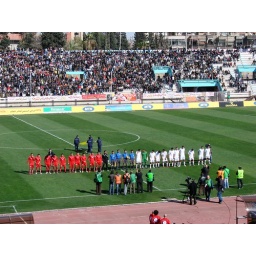
Syria in red jerseys, Lebanon in white jerseys.